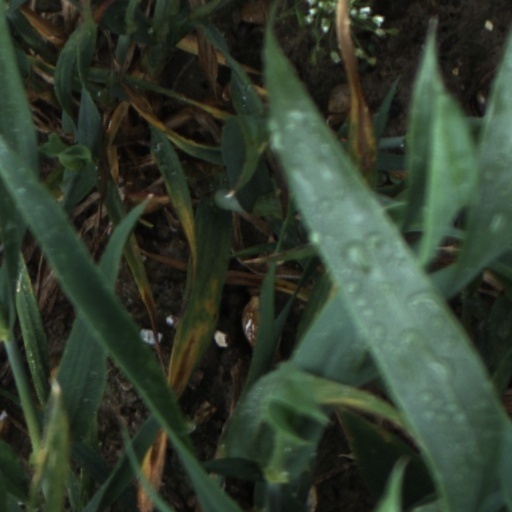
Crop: wheat